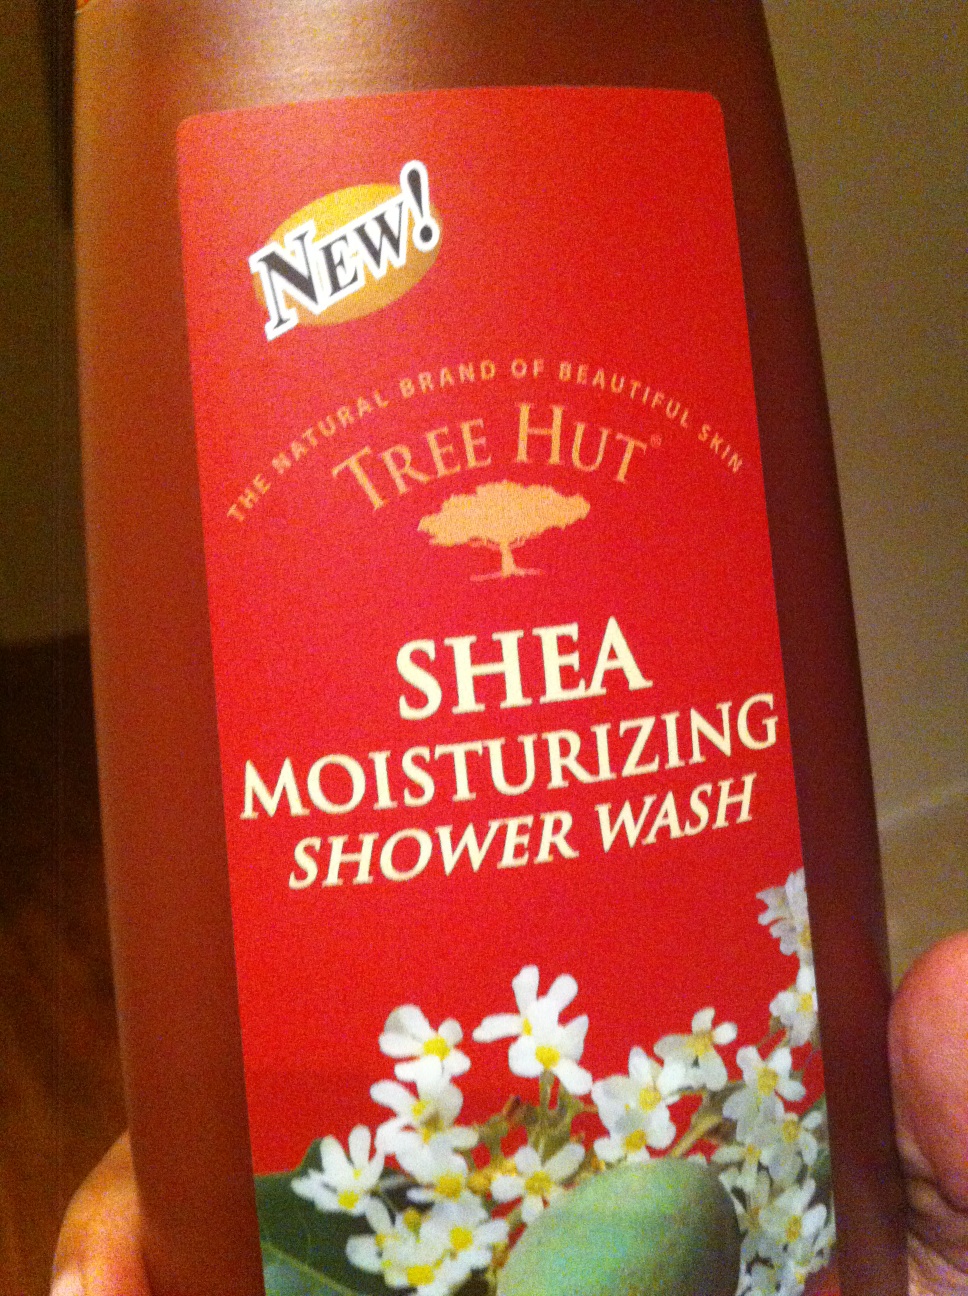Question: What does this label read?
Answer: shea moisturizing shower wash